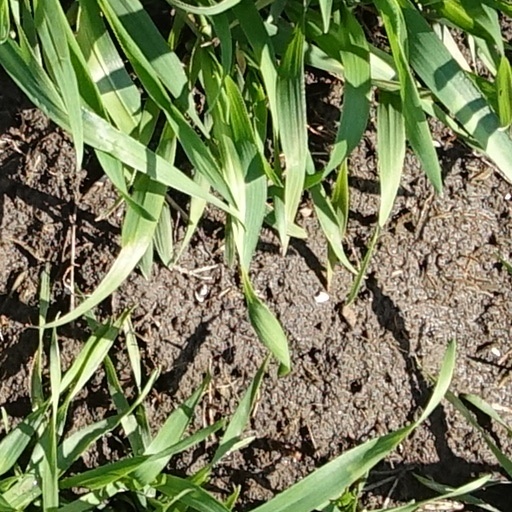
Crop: wheat